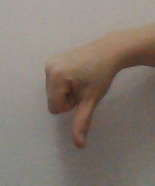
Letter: waw